Shey Monastery

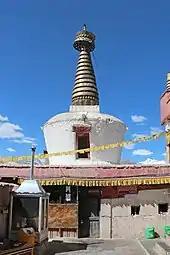
Main chorten of the palace

The main Shakyamuni Buddha statue in the monastery is a icon covering three floors of the monastery. The giant Buddha as seen in the monastery is on three levels; the lowest level shows his huge feet and "soles pointing upwards" and a mural of Shambunath, the middle floor shows murals of the Buddha in different postures and the upper floor is darkened by the soot of the butter lamps that burn eternally at the altar.